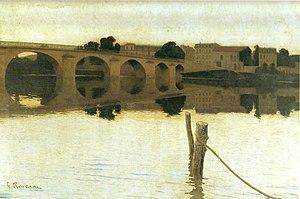
Le grand pont de Meulan - Effet du soir par Gustave Ravanne
Le grand pont de Meulan est un ancien pont qui traversait le grand bras de la Seine à Meulan dans l'actuel département des Yvelines. Ce pont, qui comptait douze arches inégales, a été construit sous le règne de Philippe-Auguste en 1240 et détruit le 21 mai 1944 par les bombardements alliés. Tracé dans le prolongement du petit pont de Meulan ou pont aux Perches, il reliait l'île du Fort à la rive gauche de la Seine. Il est resté soumis à des droits de péage pendant plus de huit siècles, jusqu'en 1839. Il est désormais remplacé par le pont Rhin et Danube implanté quelques centaines de mètres en aval, en service depuis 1953.